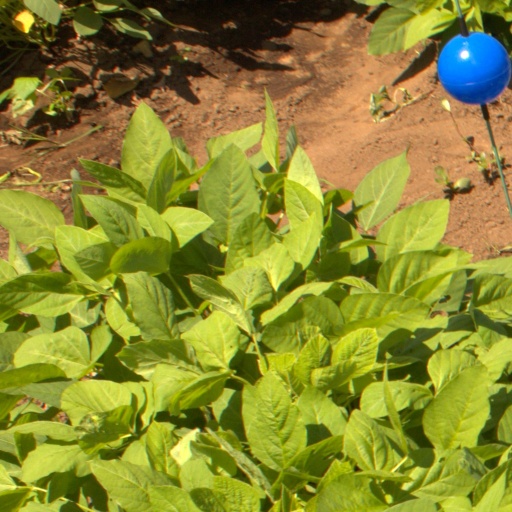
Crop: soybean